Arifil Mosque

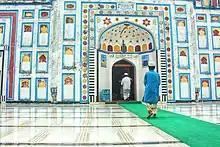
Main gate of the mosque

The Arifil Mosque is located in Sarail Upazila, in the Brahmanbaria District of Bangladesh. Founded in the late 17th century, the name of the mosque was derived from Shah Arif, a saint.